Trictrac

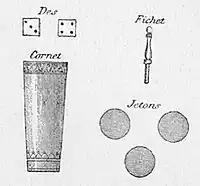
Trictrac equipment, "Le Salon des Jeux", p. 146, Emile Guérin editor, n.d. (c. 1900)

The French word "trictrac" has been variously spelt: "tricque-trac", "trique-trac", "triquetrac", trictrac and, more rarely, "tric trac" or "tric-trac". Nowadays, only the last three spellings are used, the others having long since fallen into disuse.